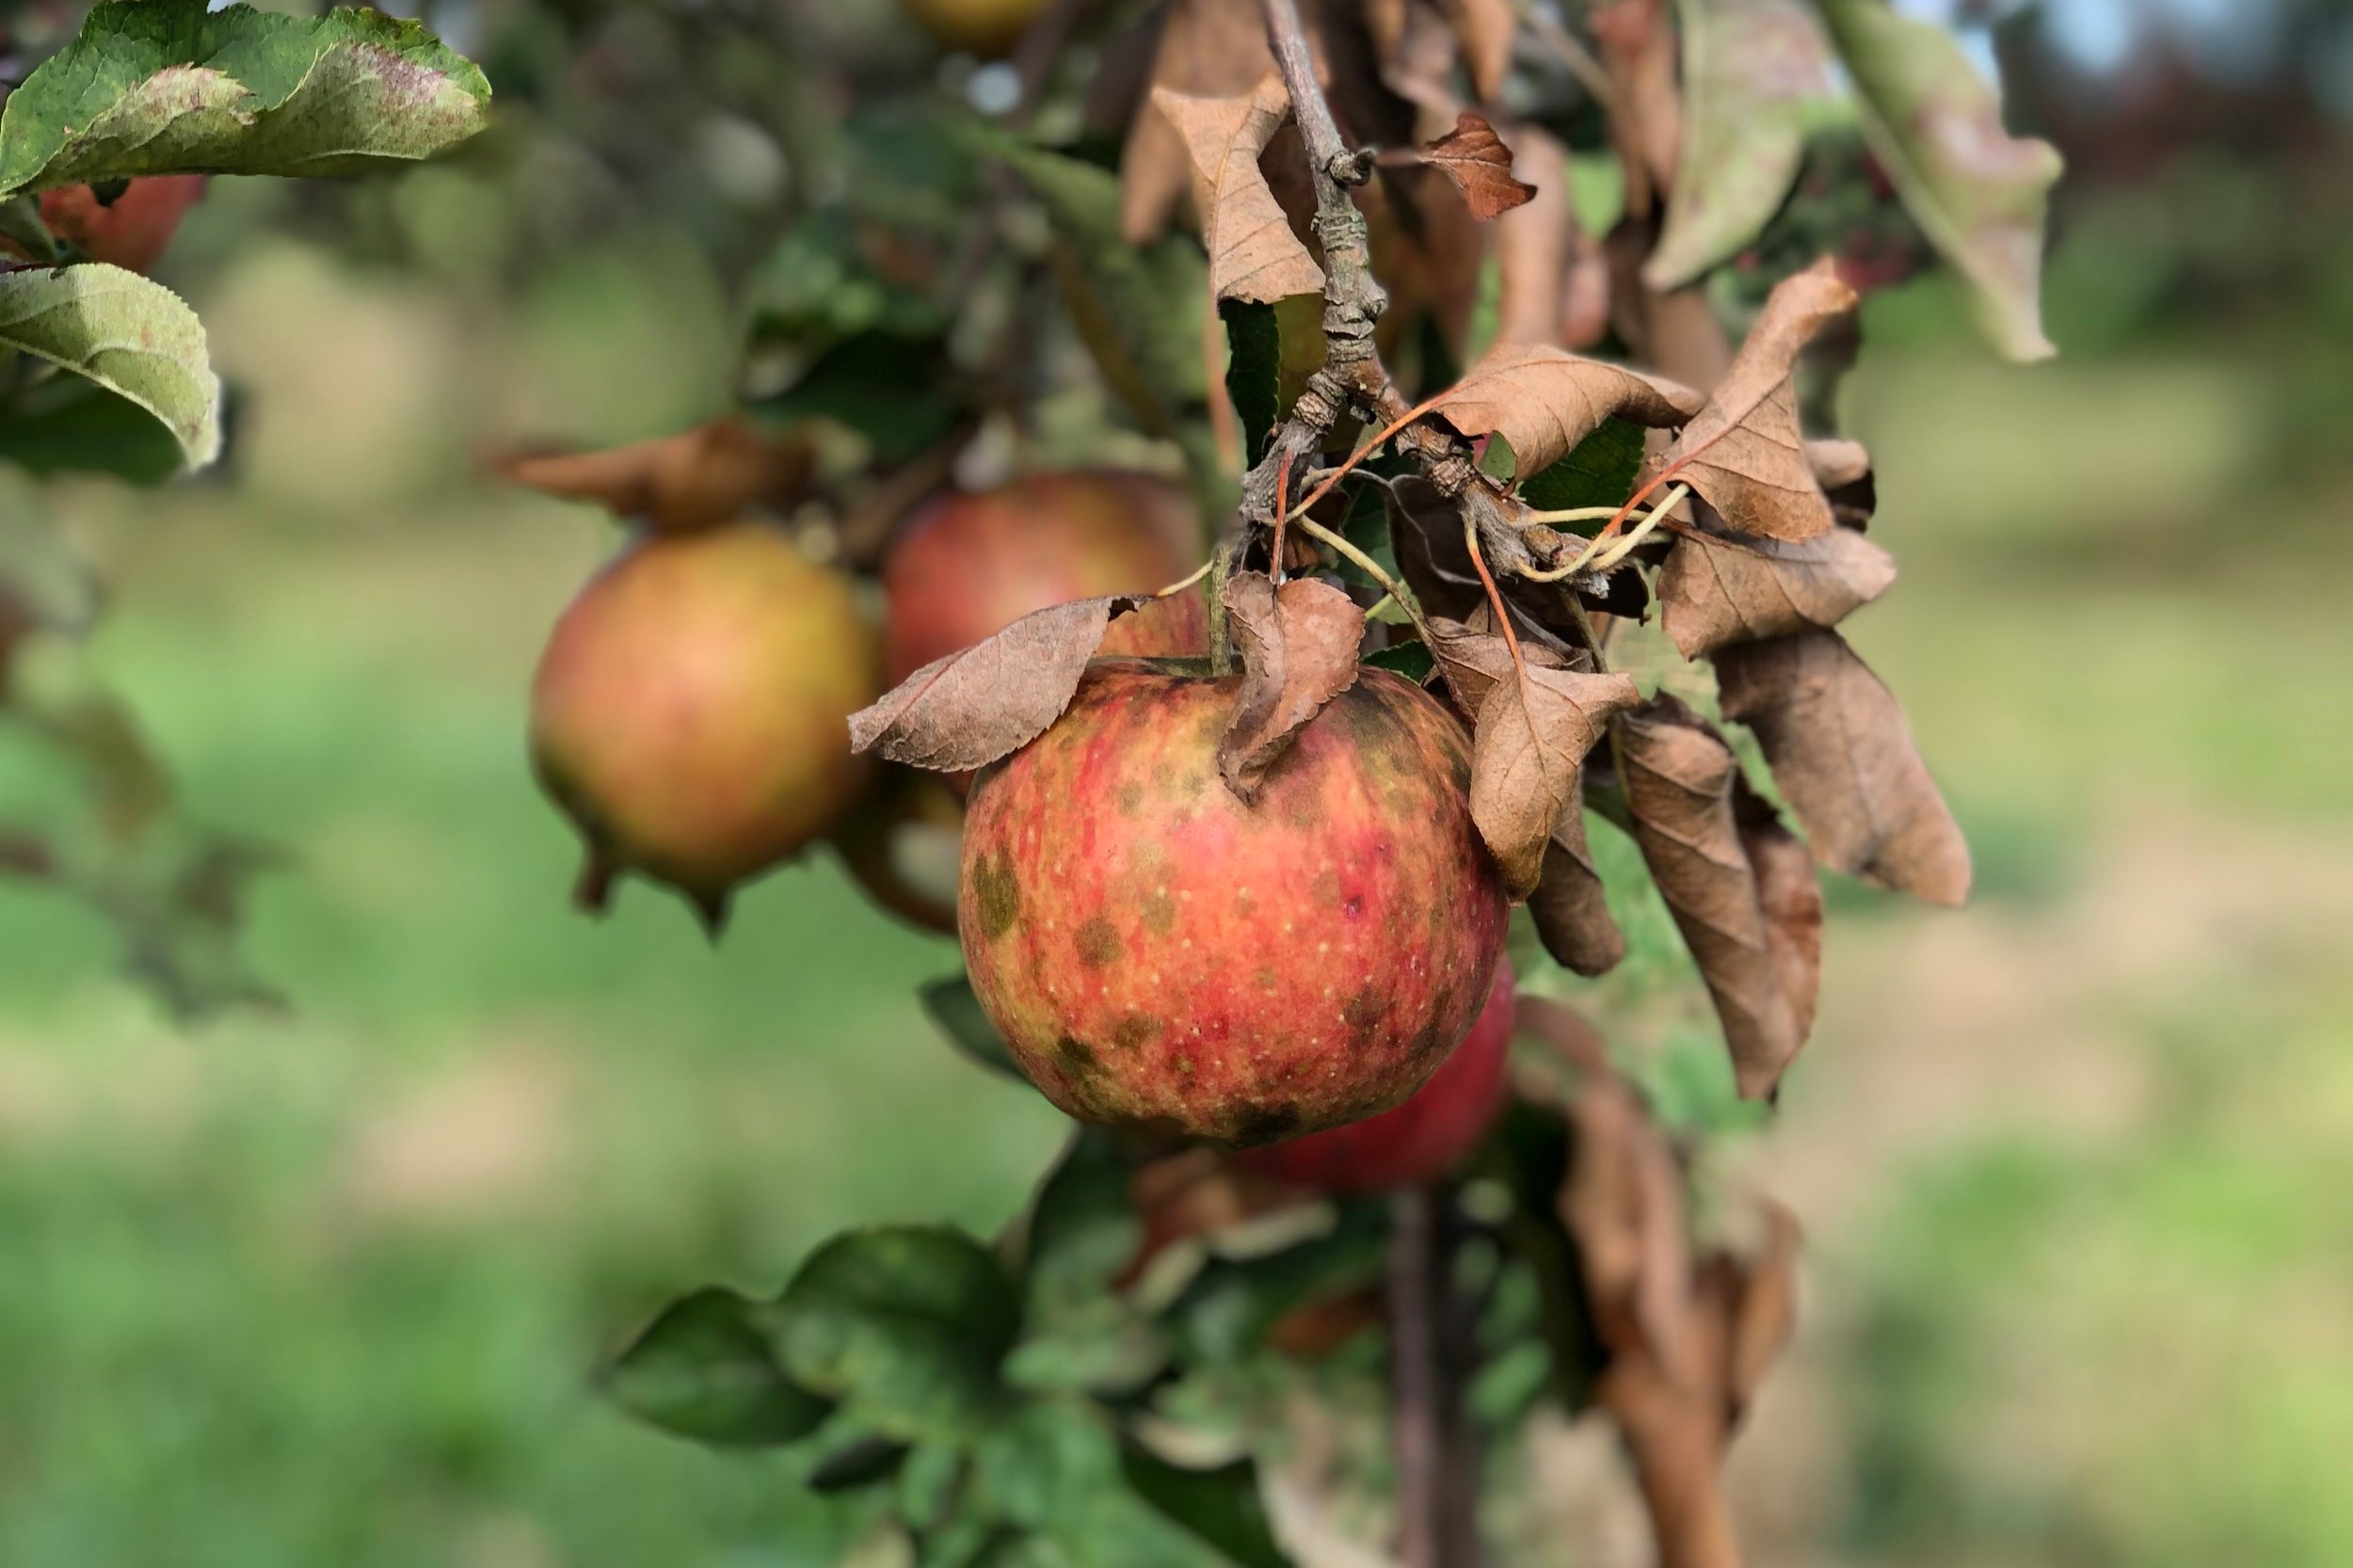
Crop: apple
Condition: black_rot